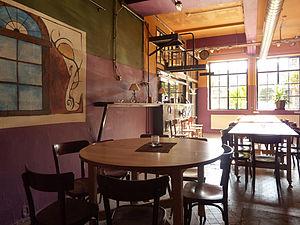
Le Ratelach pour soirées littéraires ou petites formes.
La Kulturfabrik est un centre culturel installé dans le sud du Grand-Duché de Luxembourg, au cœur de la Grande région, à Esch-sur-Alzette dans les bâtiments hérités du XIXᵉ siècle de l’ancien « abattoir municipal ! »